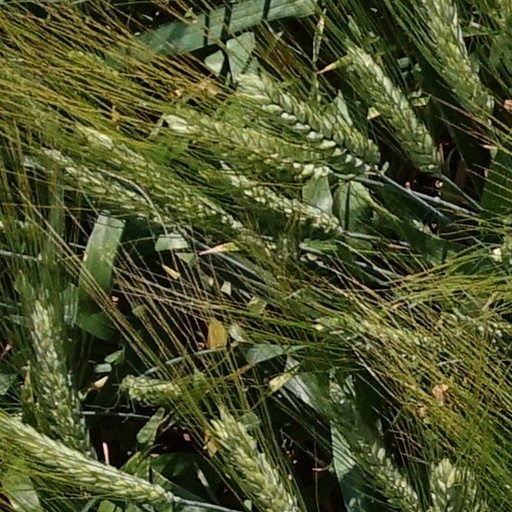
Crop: wheat